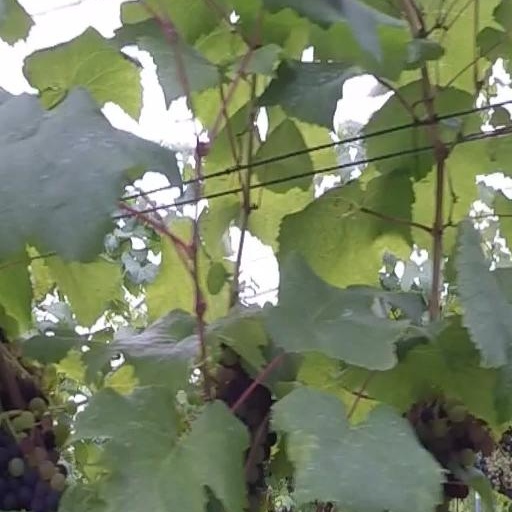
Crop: grape